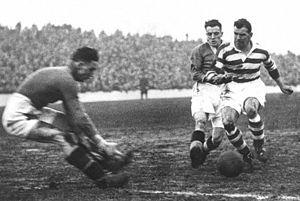
Le Celtic Football Club, est un club de football écossais fondé en 1887 à Glasgow. Fondé par des immigrants irlandais à Parkhead, un quartier à l'Est de la ville, le club nourrit depuis lors un lien ténu avec la diaspora irlandaise, qui lui vaut d'être particulièrement soutenu à travers le monde.
L'histoire du Celtic Football Club, communément appelé le Celtic Glasgow, débute à la fin du XIXᵉ siècle.
James Edward « Jimmy » McGrory, né le 26 avril 1904 dans le quartier de Garngad à Glasgow et mort le 20 octobre 1982 à Glasgow, est un joueur et entraîneur de football écossais. Il joue la plus grande partie de sa carrière dans le club du Celtic FC, club dont il détient le record de buts marqués. Il est ainsi considéré comme une des légendes du club dont après avoir été un des joueurs il est devenu l’entraîneur pendant vingt ans de 1945 à 1965.